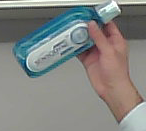
Product: sensodyne_mouthwash